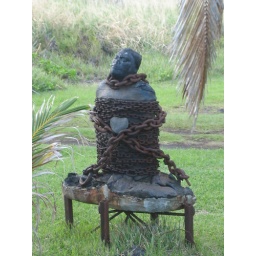
Creepy statue in yard next to black sand beach